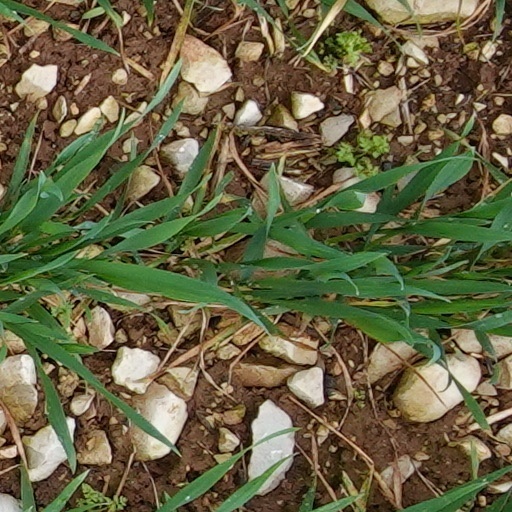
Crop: wheat